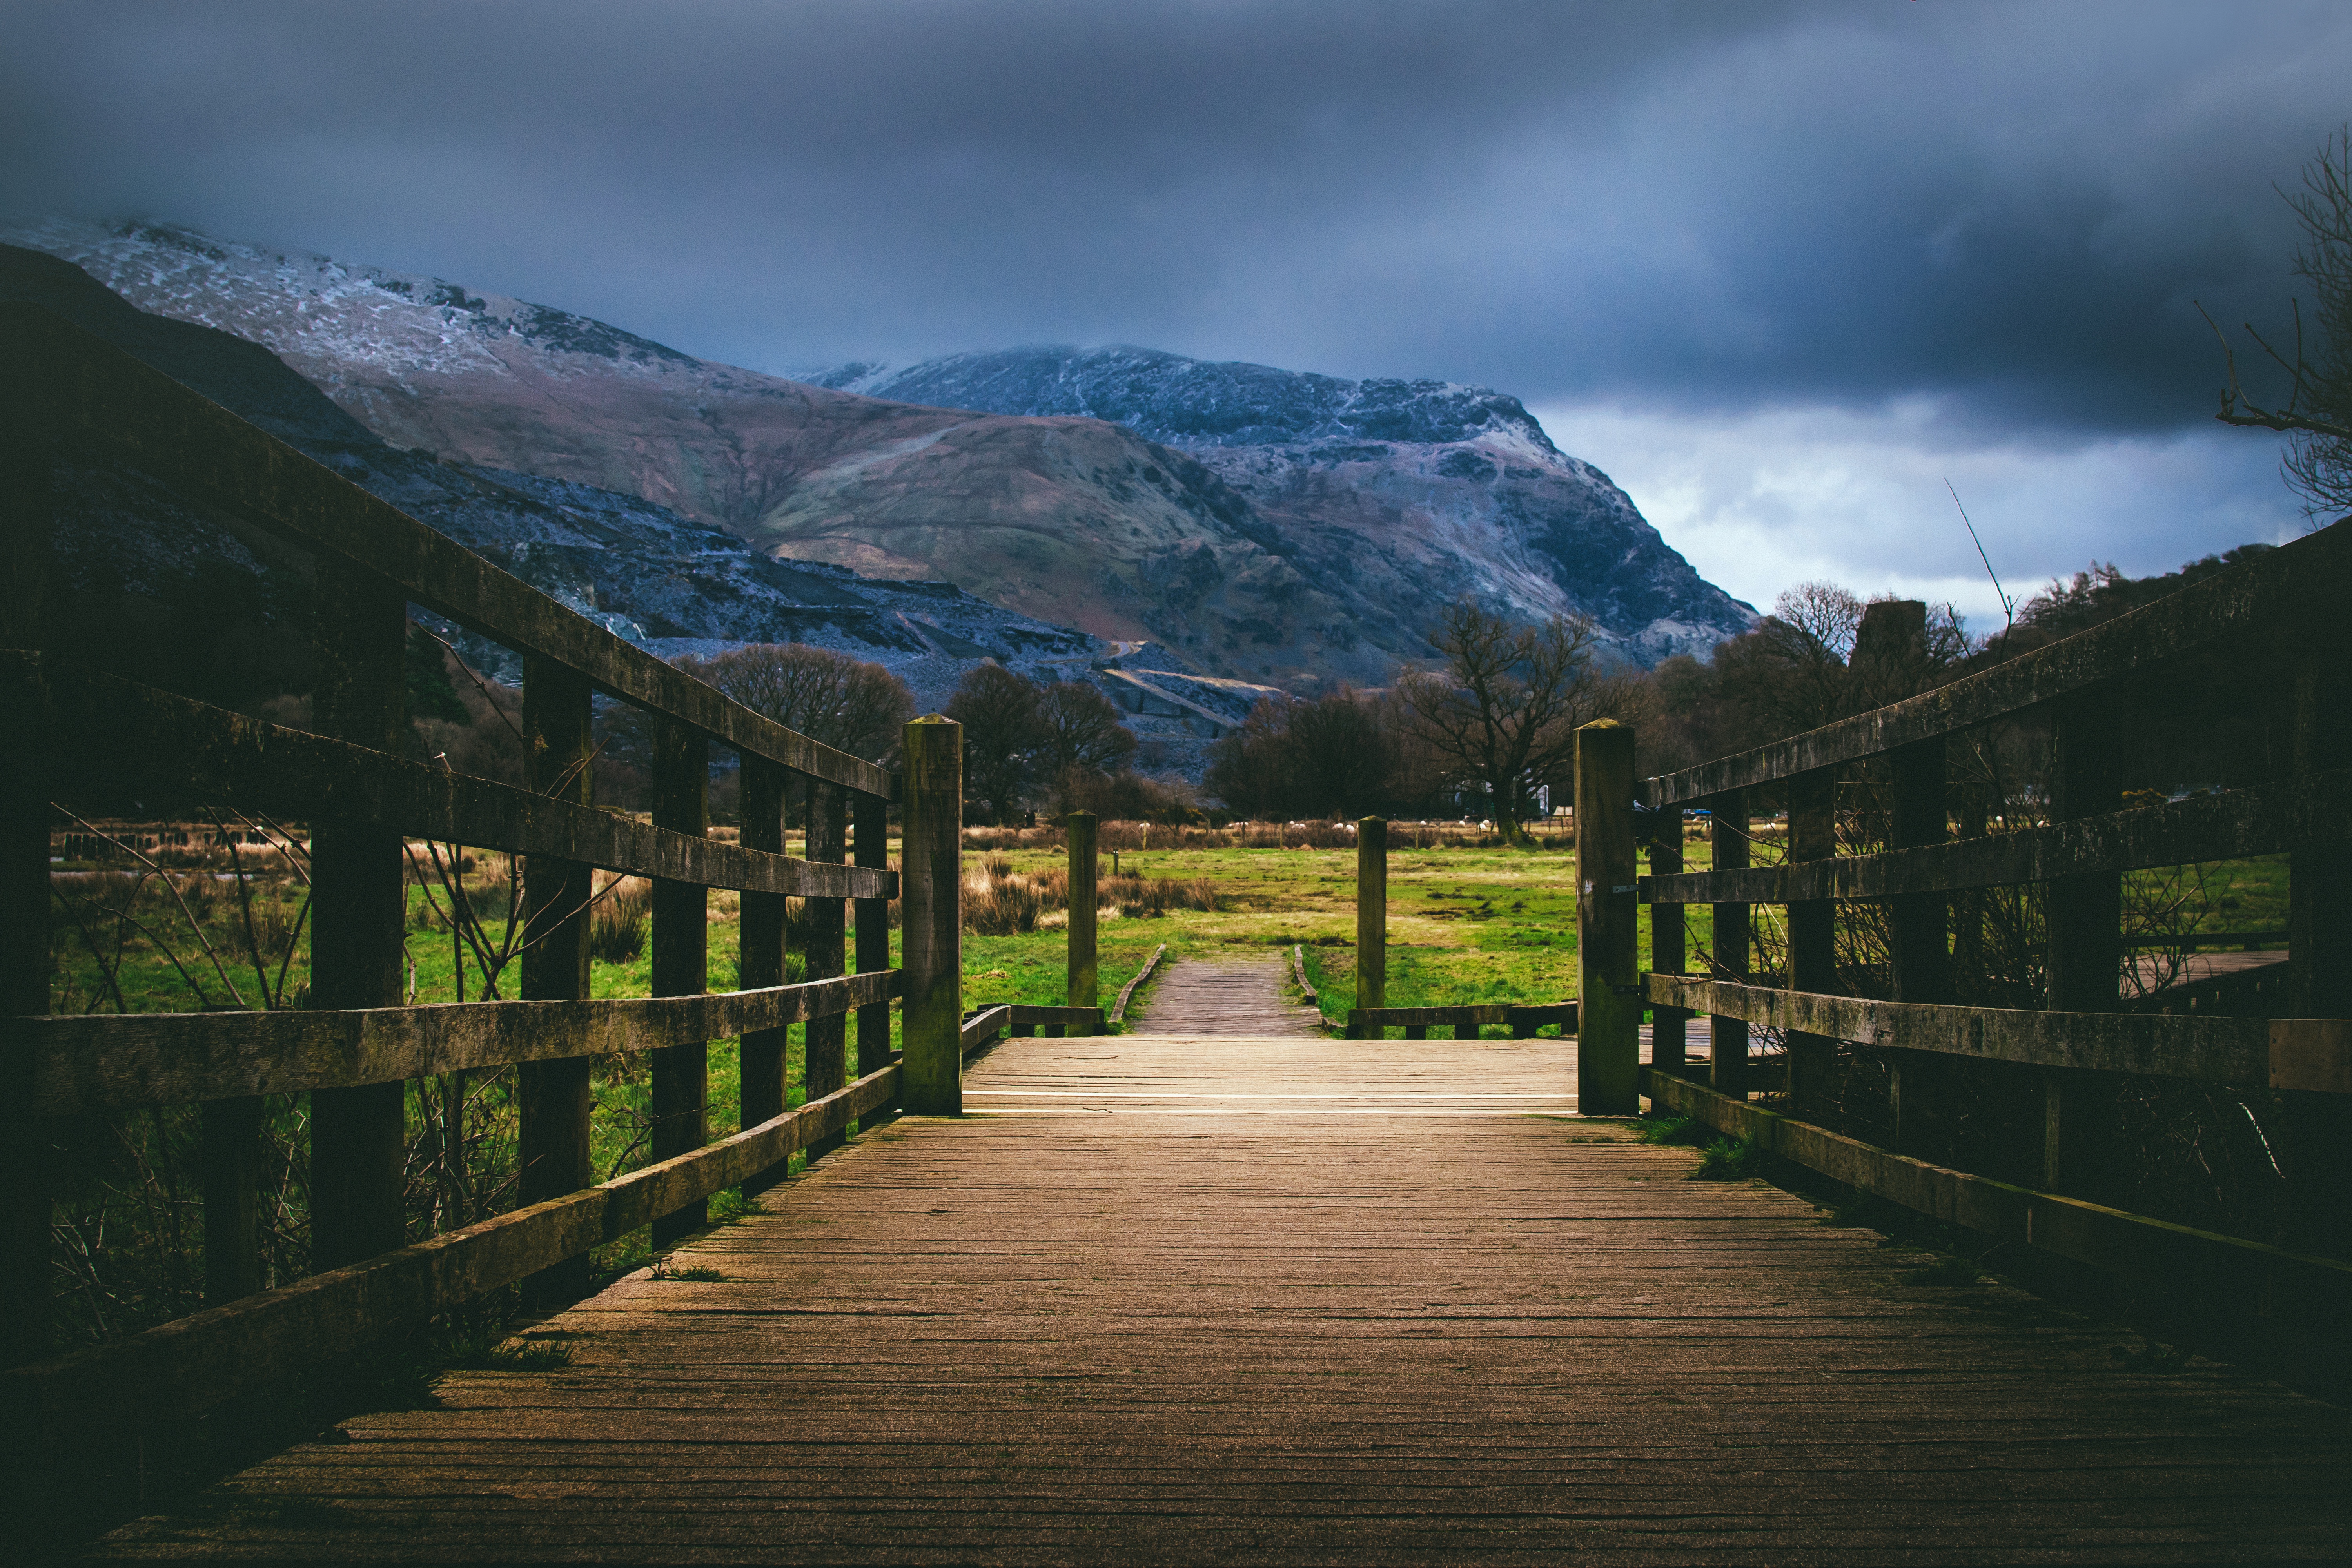
sky, nature, mountain, natural landscape, highland, mountainous landforms, cloud, wilderness, atmospheric phenomenon, mountain range, tree, grass, lake, landscape, atmosphere, hill, fell, alps, hill station, valley, reflection, river, lake district, national park, plant, road, mount scenery, meteorological phenomenon, walkway, forest